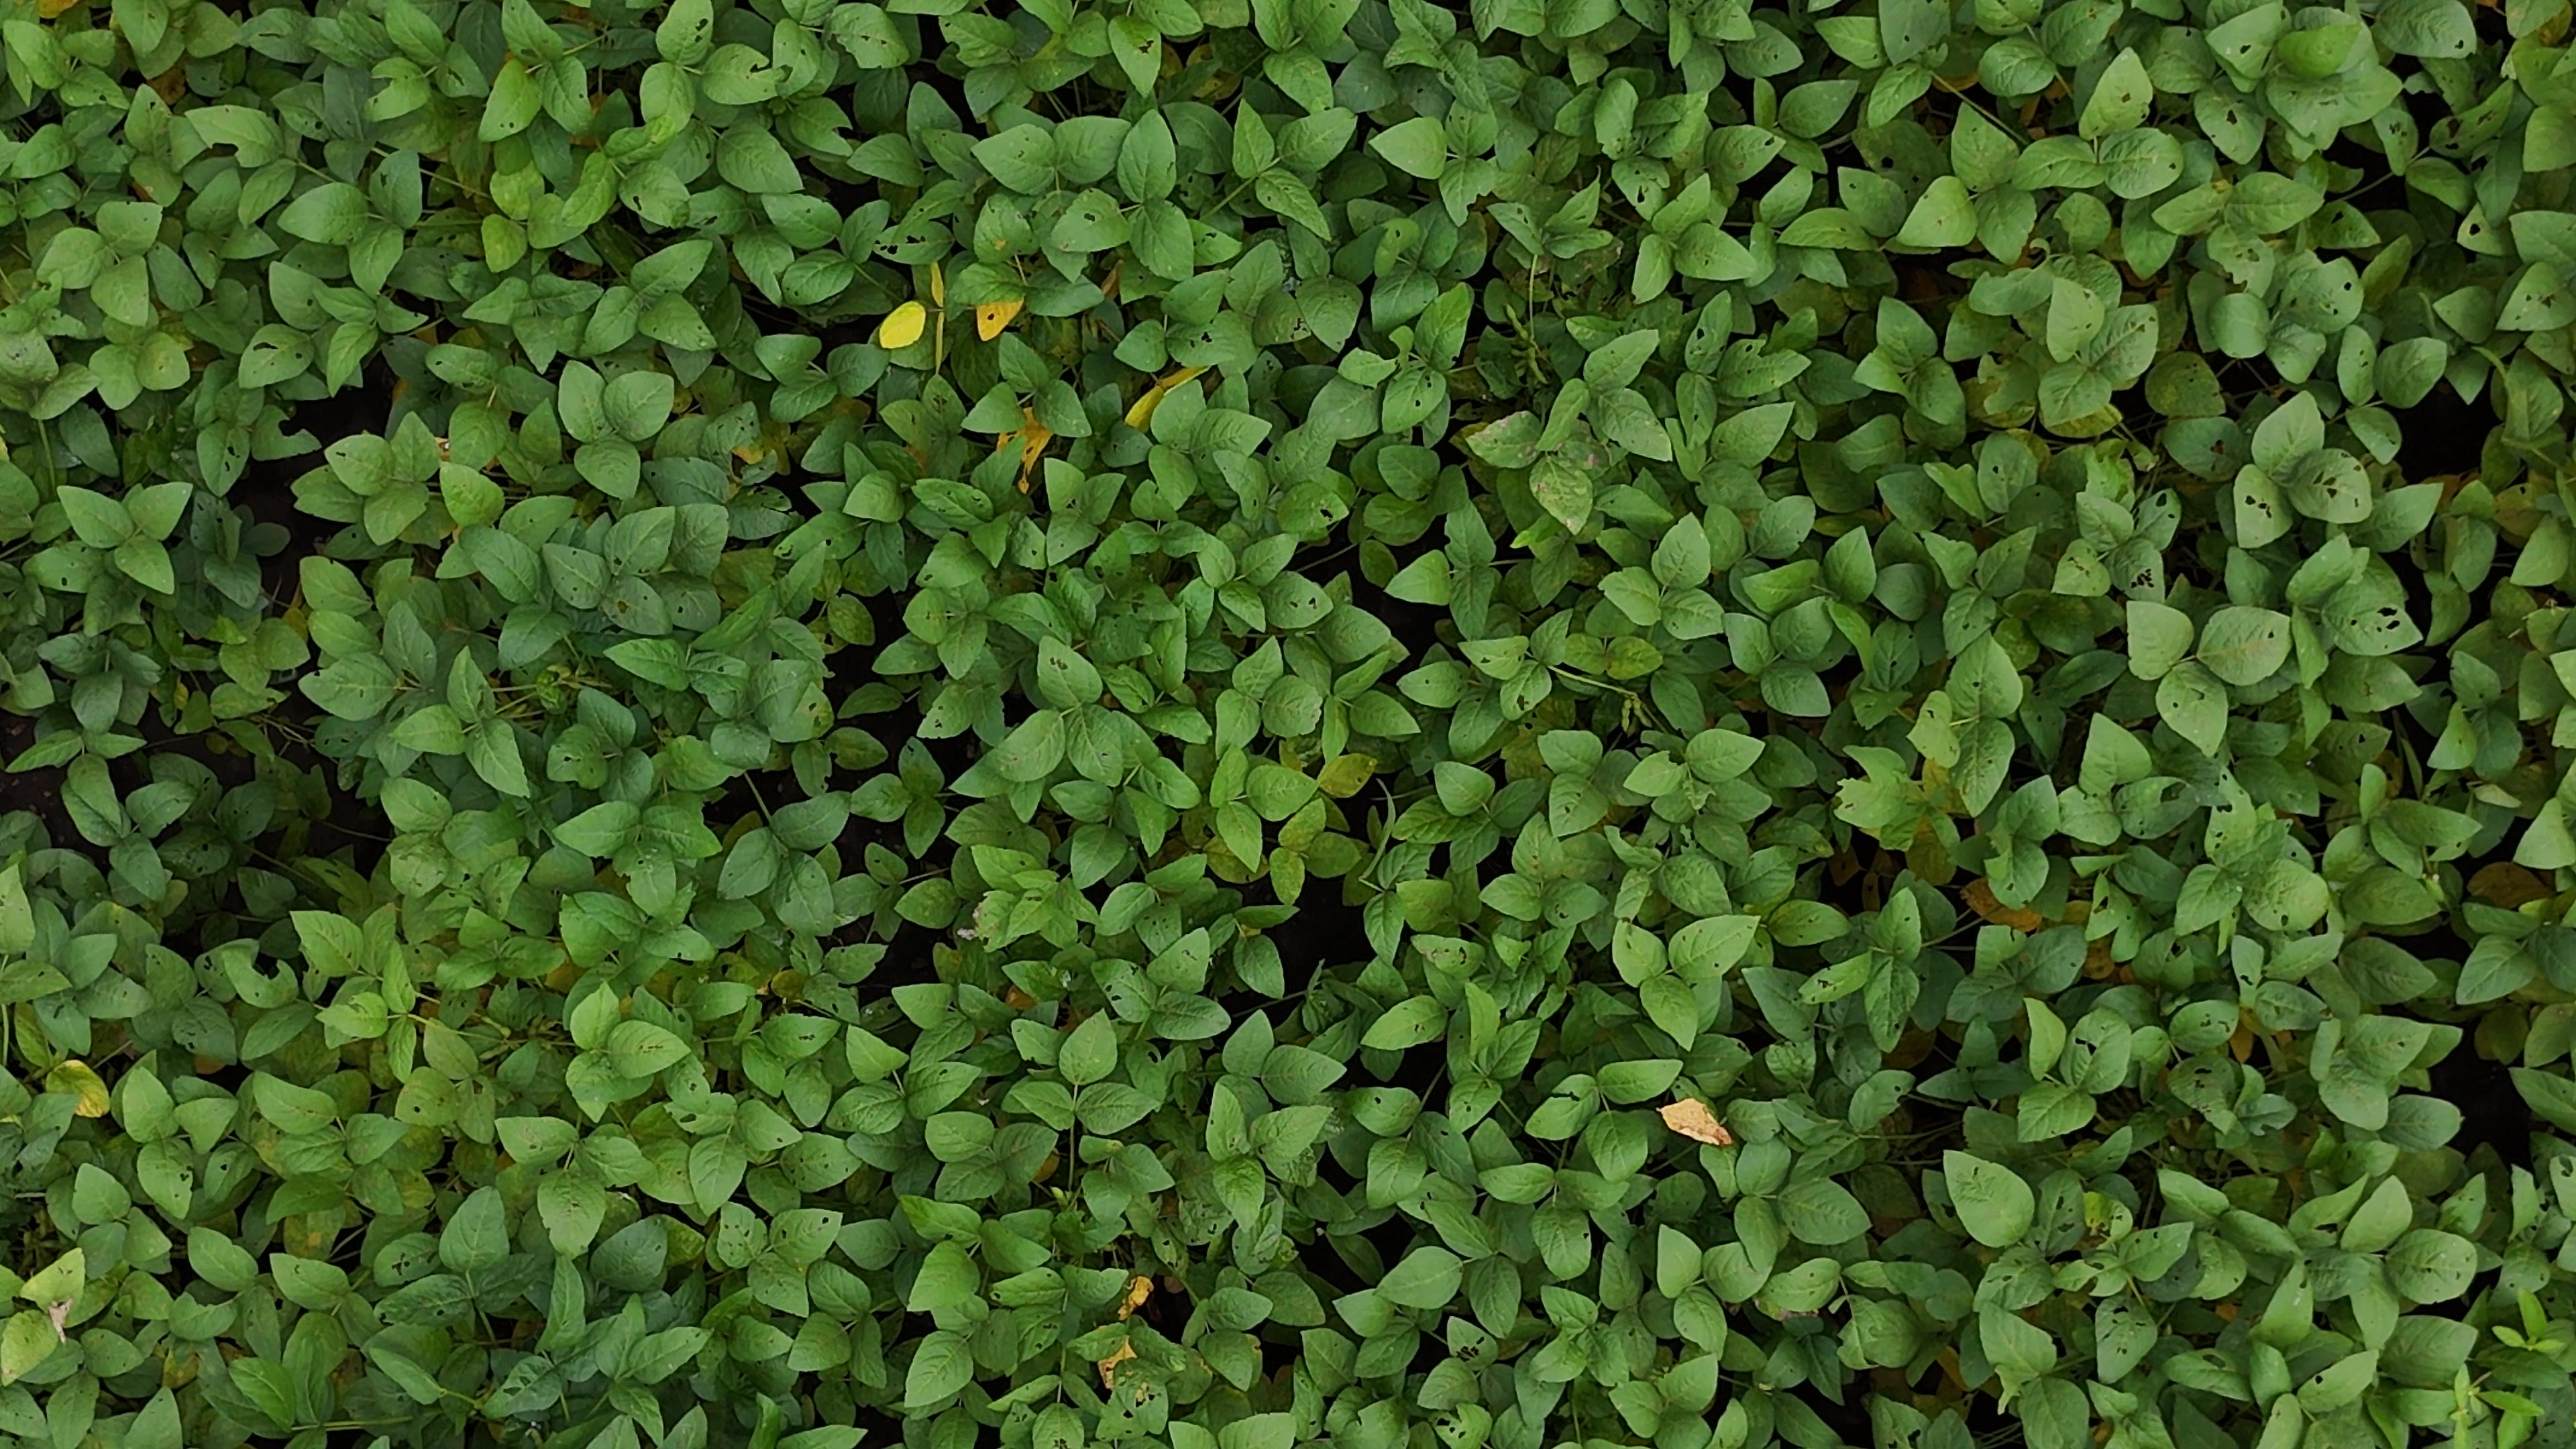
Label: Mosaic